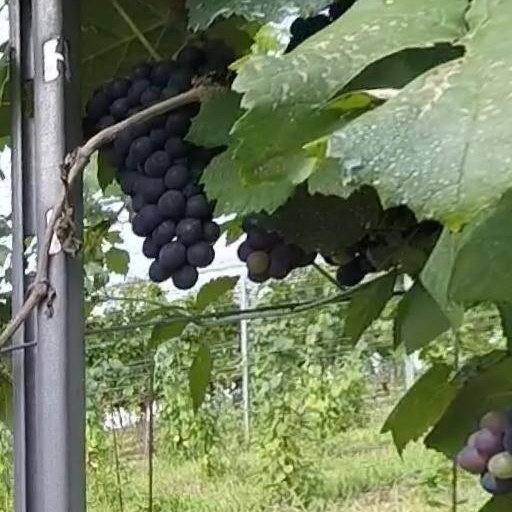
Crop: grape